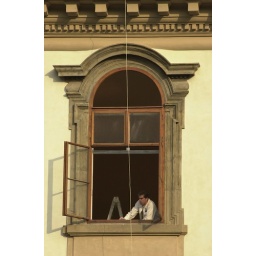
Man looking down through a window of a building in Prague